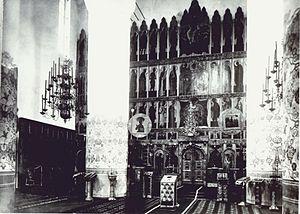
La cathédrale Féodorovsky, est une église orthodoxe située dans le parc de la Ferme à Tsarskoïe Selo, près de Saint-Pétersbourg. Elle a été construite en 1909-1912 comme église familiale de la famille impériale et mémorial de la dynastie Romanov et comme église de la garde personnelle de l'empereur et du régiment d'infanterie de Tsarskoïe Selo. Ce n'est pas une cathédrale au sens latin du terme, mais une église collégiale.